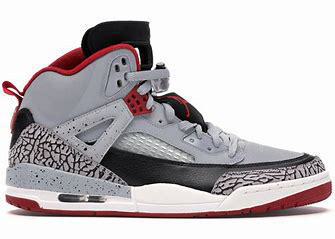
Brand: Jordan
Model: Spizike